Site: brandenburg
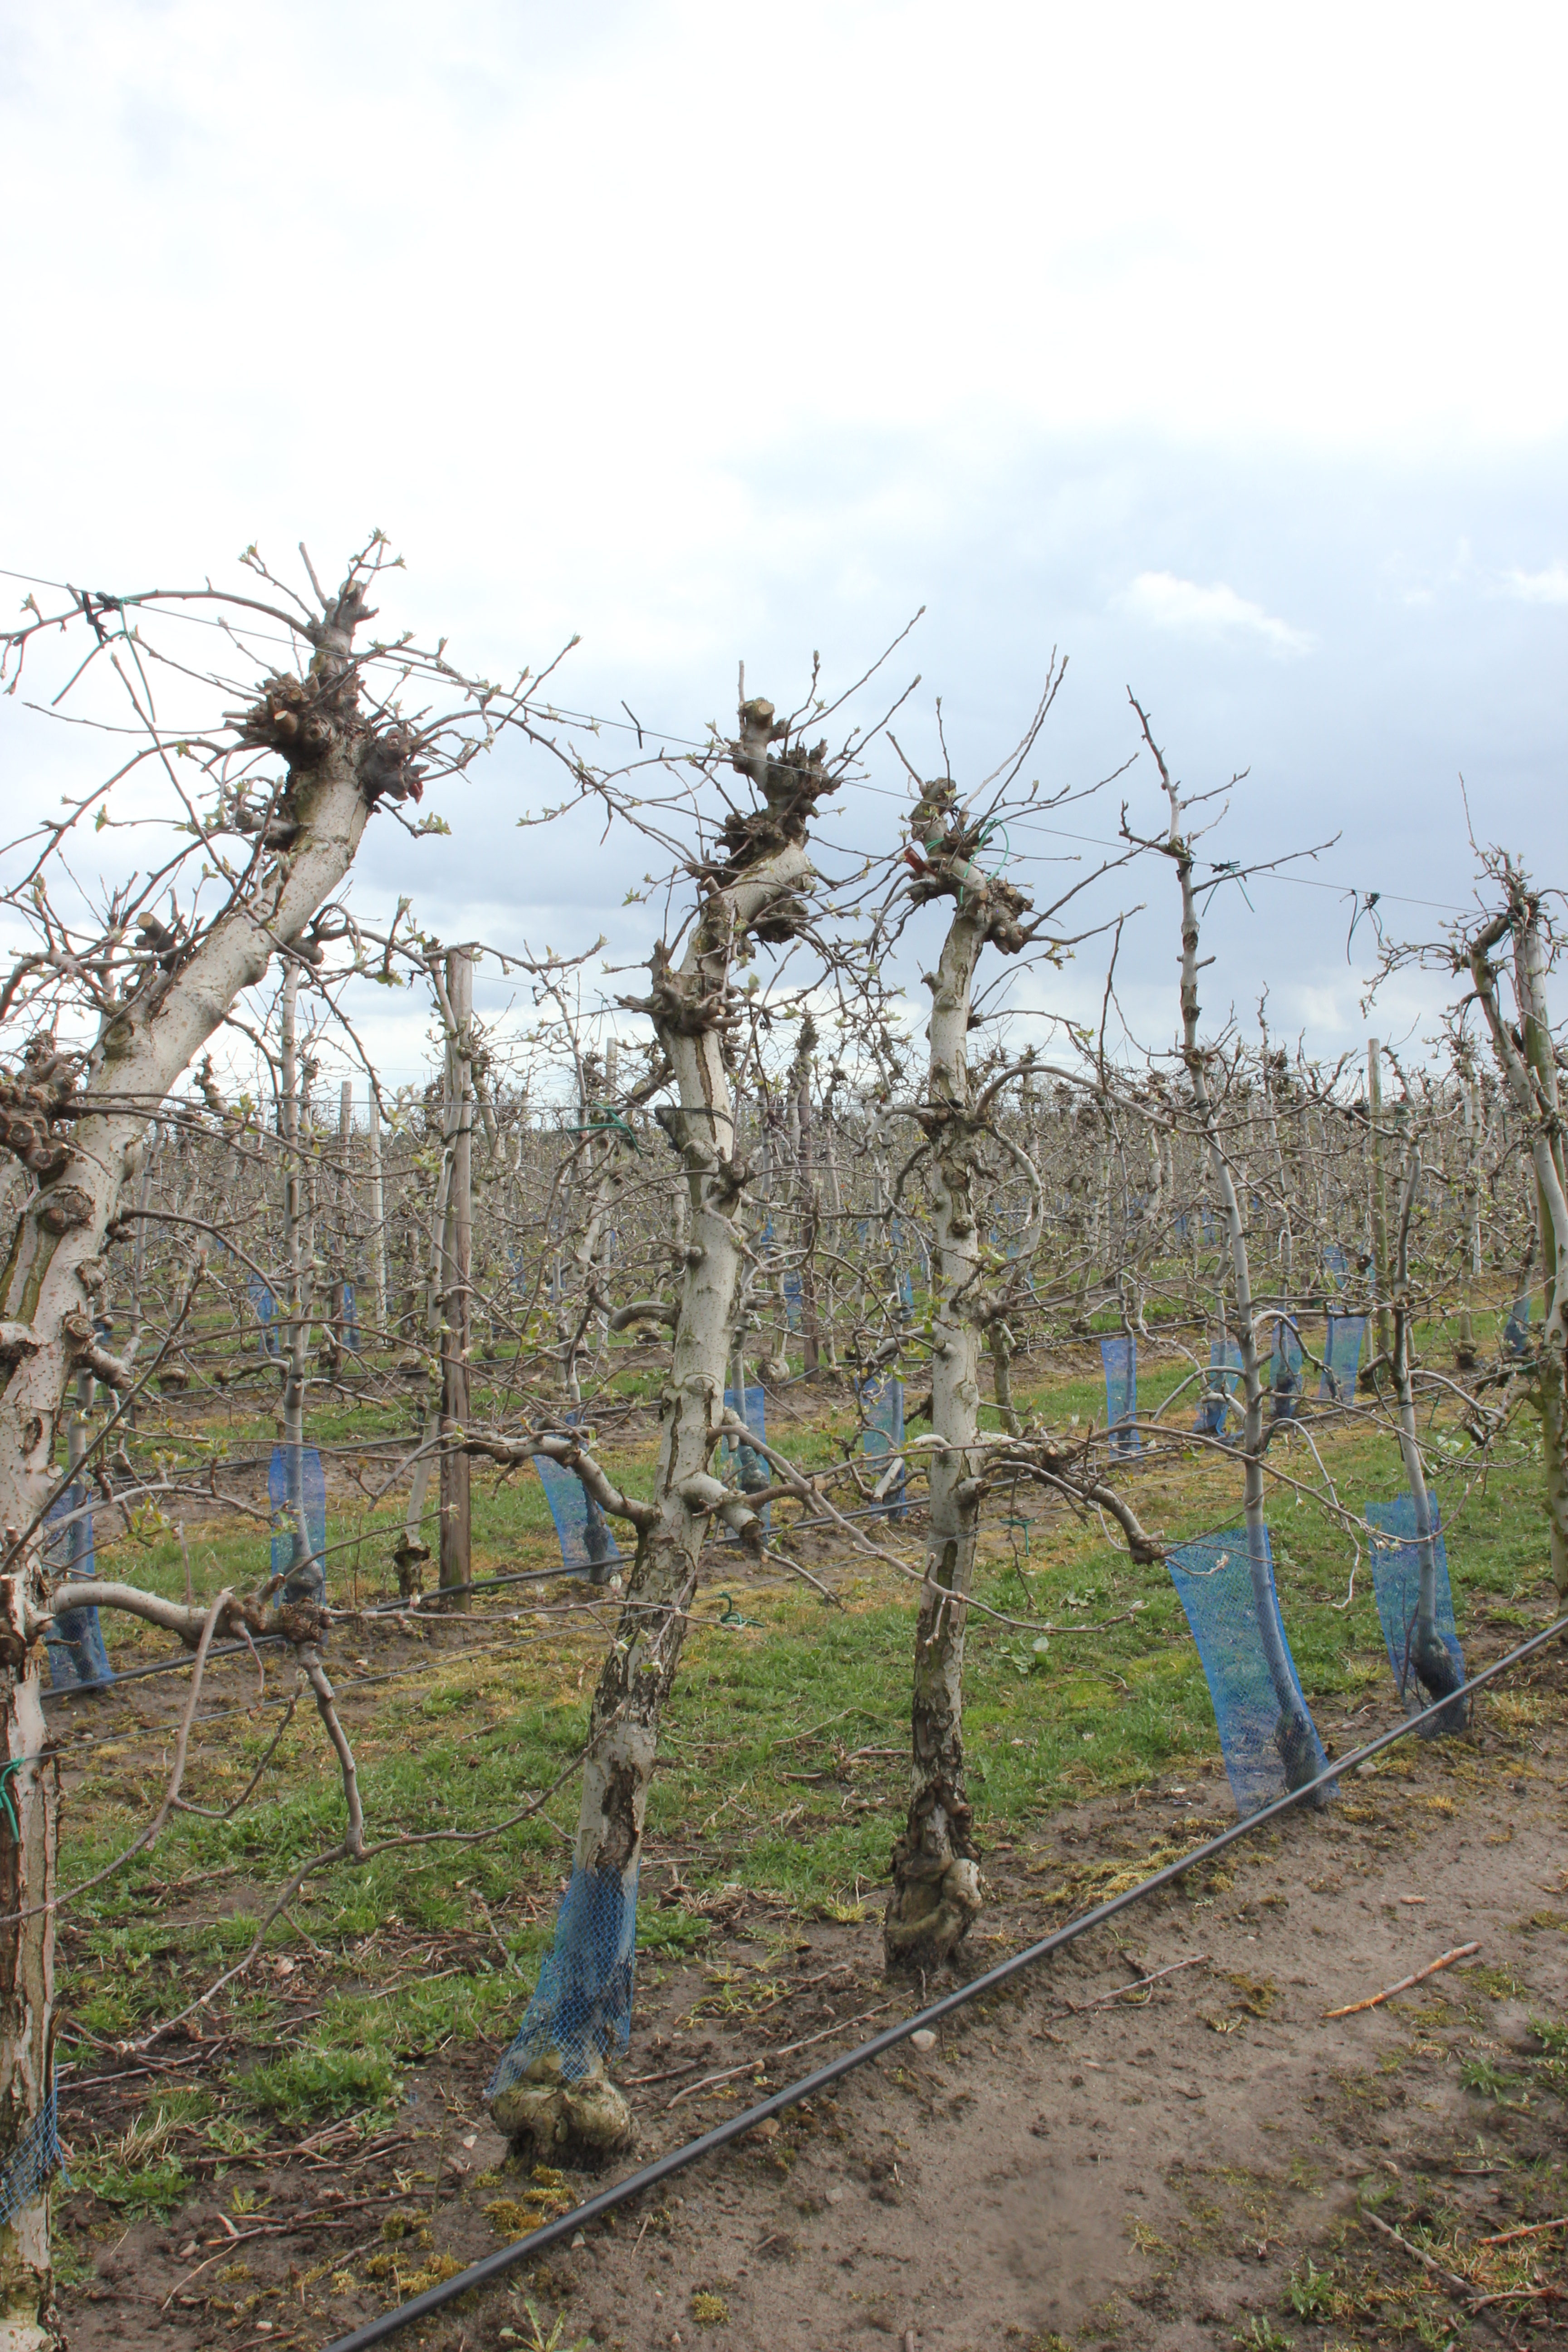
Growth stage (BBCH 55): Inflorescence emergence